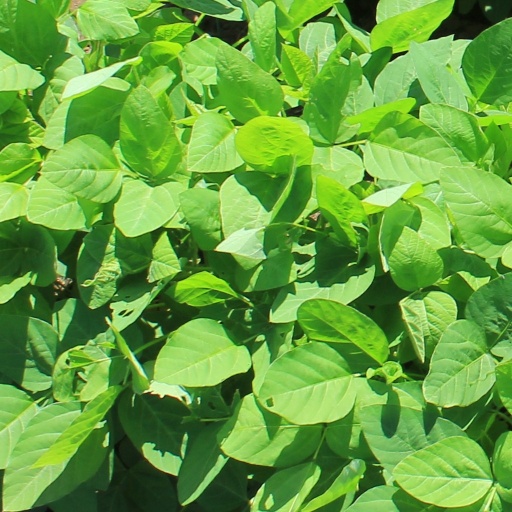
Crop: soybean